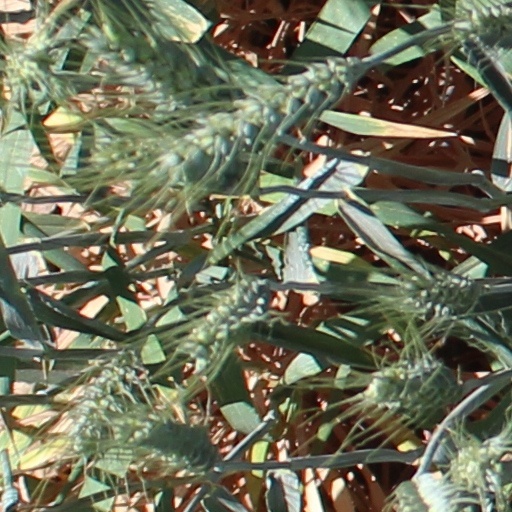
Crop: wheat